Grande Symphonie funèbre et triomphale

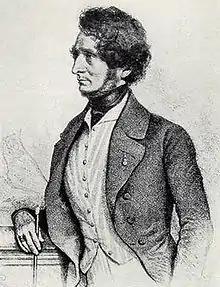
1845 engraving of Berlioz

(English: "Grand Funeral and Triumphal Symphony"), Op. 15, is the fourth and last symphony by the French composer Hector Berlioz, first performed on 28 July 1840 in Paris. It is one of the earliest examples of a symphony composed for military band.